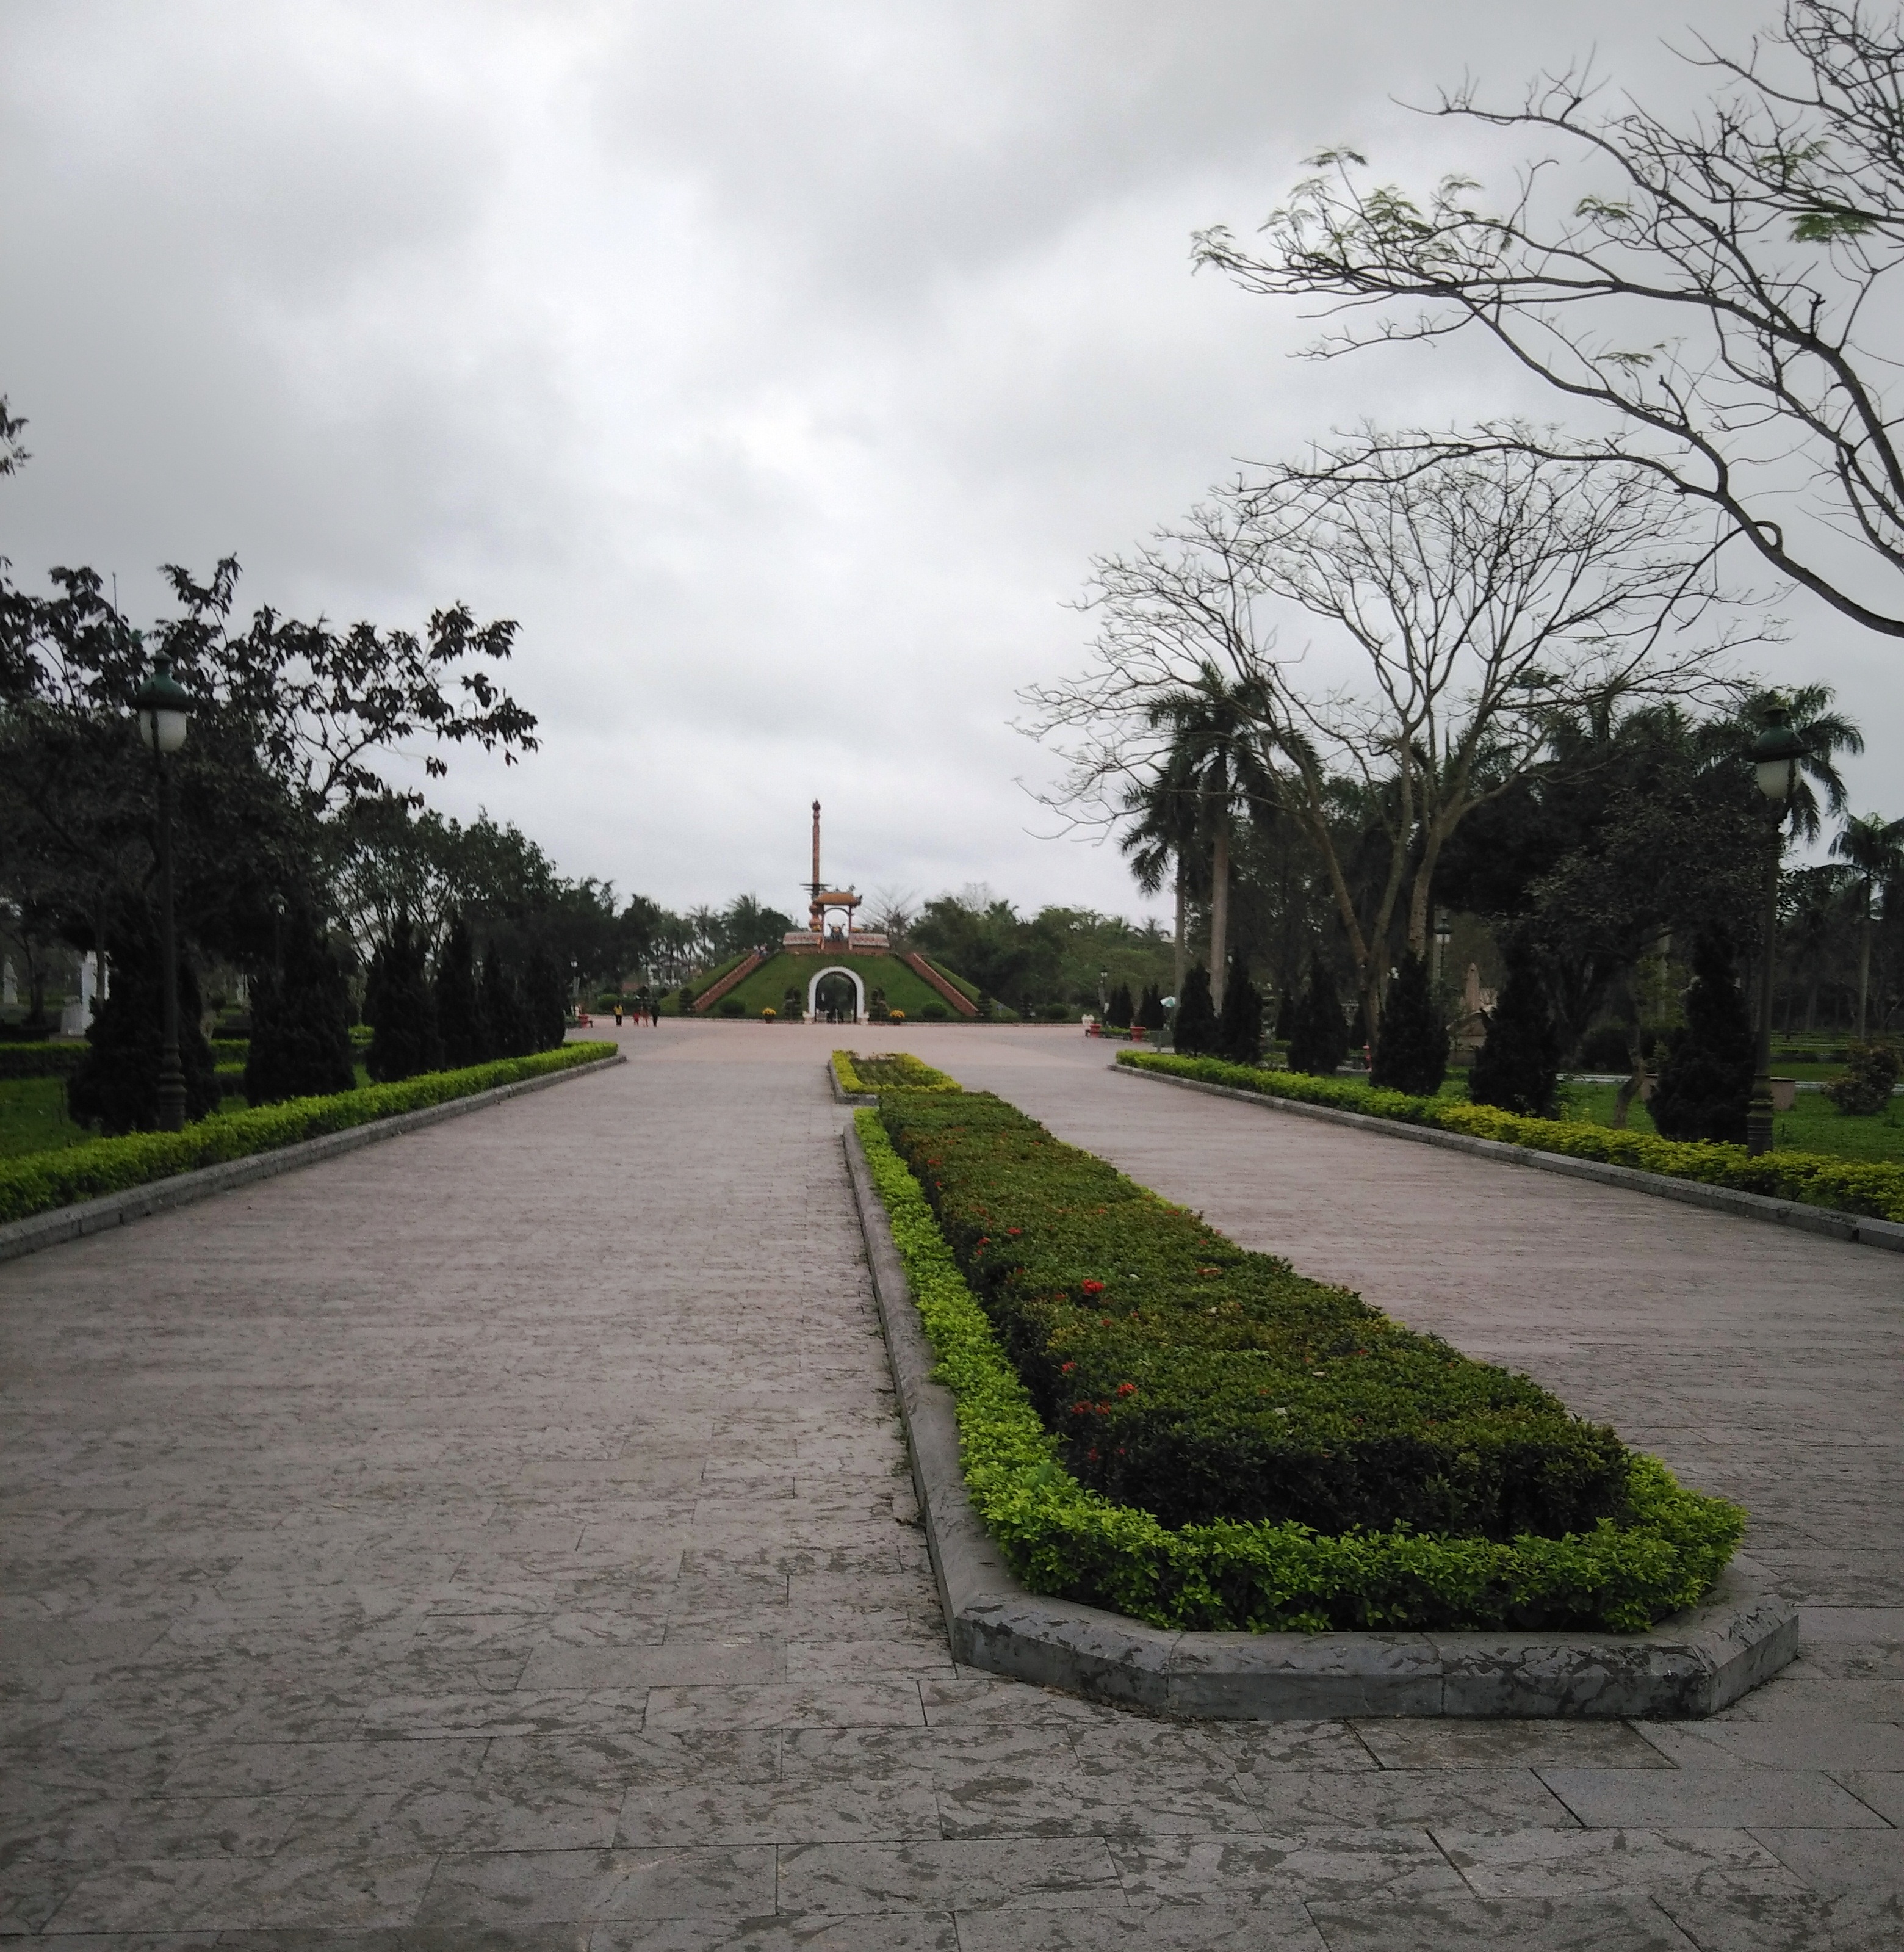
user: text: Con đường trong hình có màu gì?
assistant: text: Màu xám

user: text: Có bao nhiêu cột đèn lớn và rõ ràng ở hai bên lối đi chính trong hình?
assistant: text: Hai

user: text: Cấu trúc cao ở cuối con đường là loại kiến trúc gì?
assistant: text: Tượng đài hoặc đài kỷ niệm

user: text: Trong văn hóa Việt Nam, một công viên như trong ảnh thường được dùng cho những hoạt động cộng đồng và giải trí nào?
assistant: text: Đi dạo, tập thể dục, thư giãn, hoặc gặp gỡ bạn bè và gia đình.

user: text: Hãy mô tả mối quan hệ giữa lối đi chính, dải cây xanh ở giữa, và tượng đài ở phía xa, cũng như vai trò của những hàng cây hai bên.
assistant: text: Hai lối đi chính song song dẫn thẳng đến tượng đài ở phía xa, được phân cách bởi một dải cây xanh và hoa trung tâm. Những hàng cây và cây bụi ở hai bên lối đi tạo không gian xanh mát và dẫn hướng tầm nhìn đến tượng đài, nhấn mạnh vào cấu trúc trung tâm của công viên.